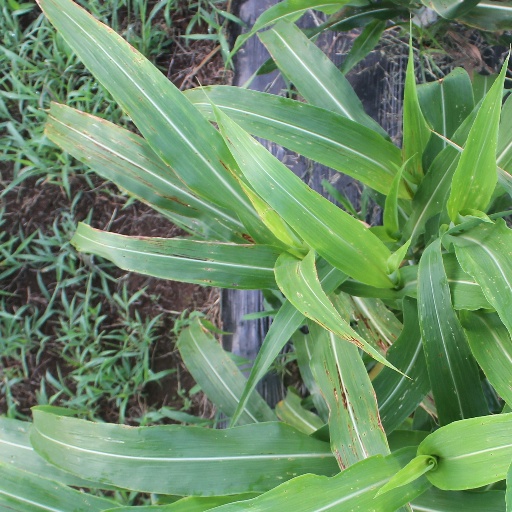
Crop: sorghum